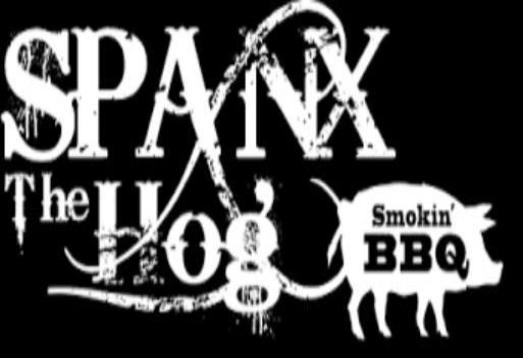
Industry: Clothes